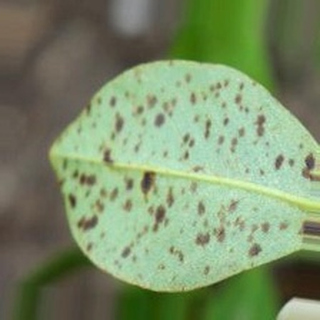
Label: groundnut_rust